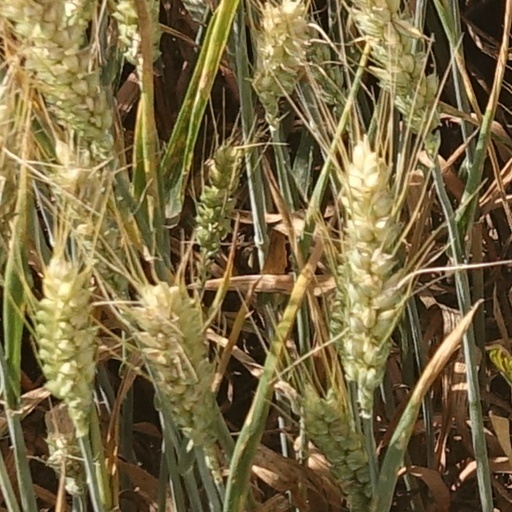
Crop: wheat